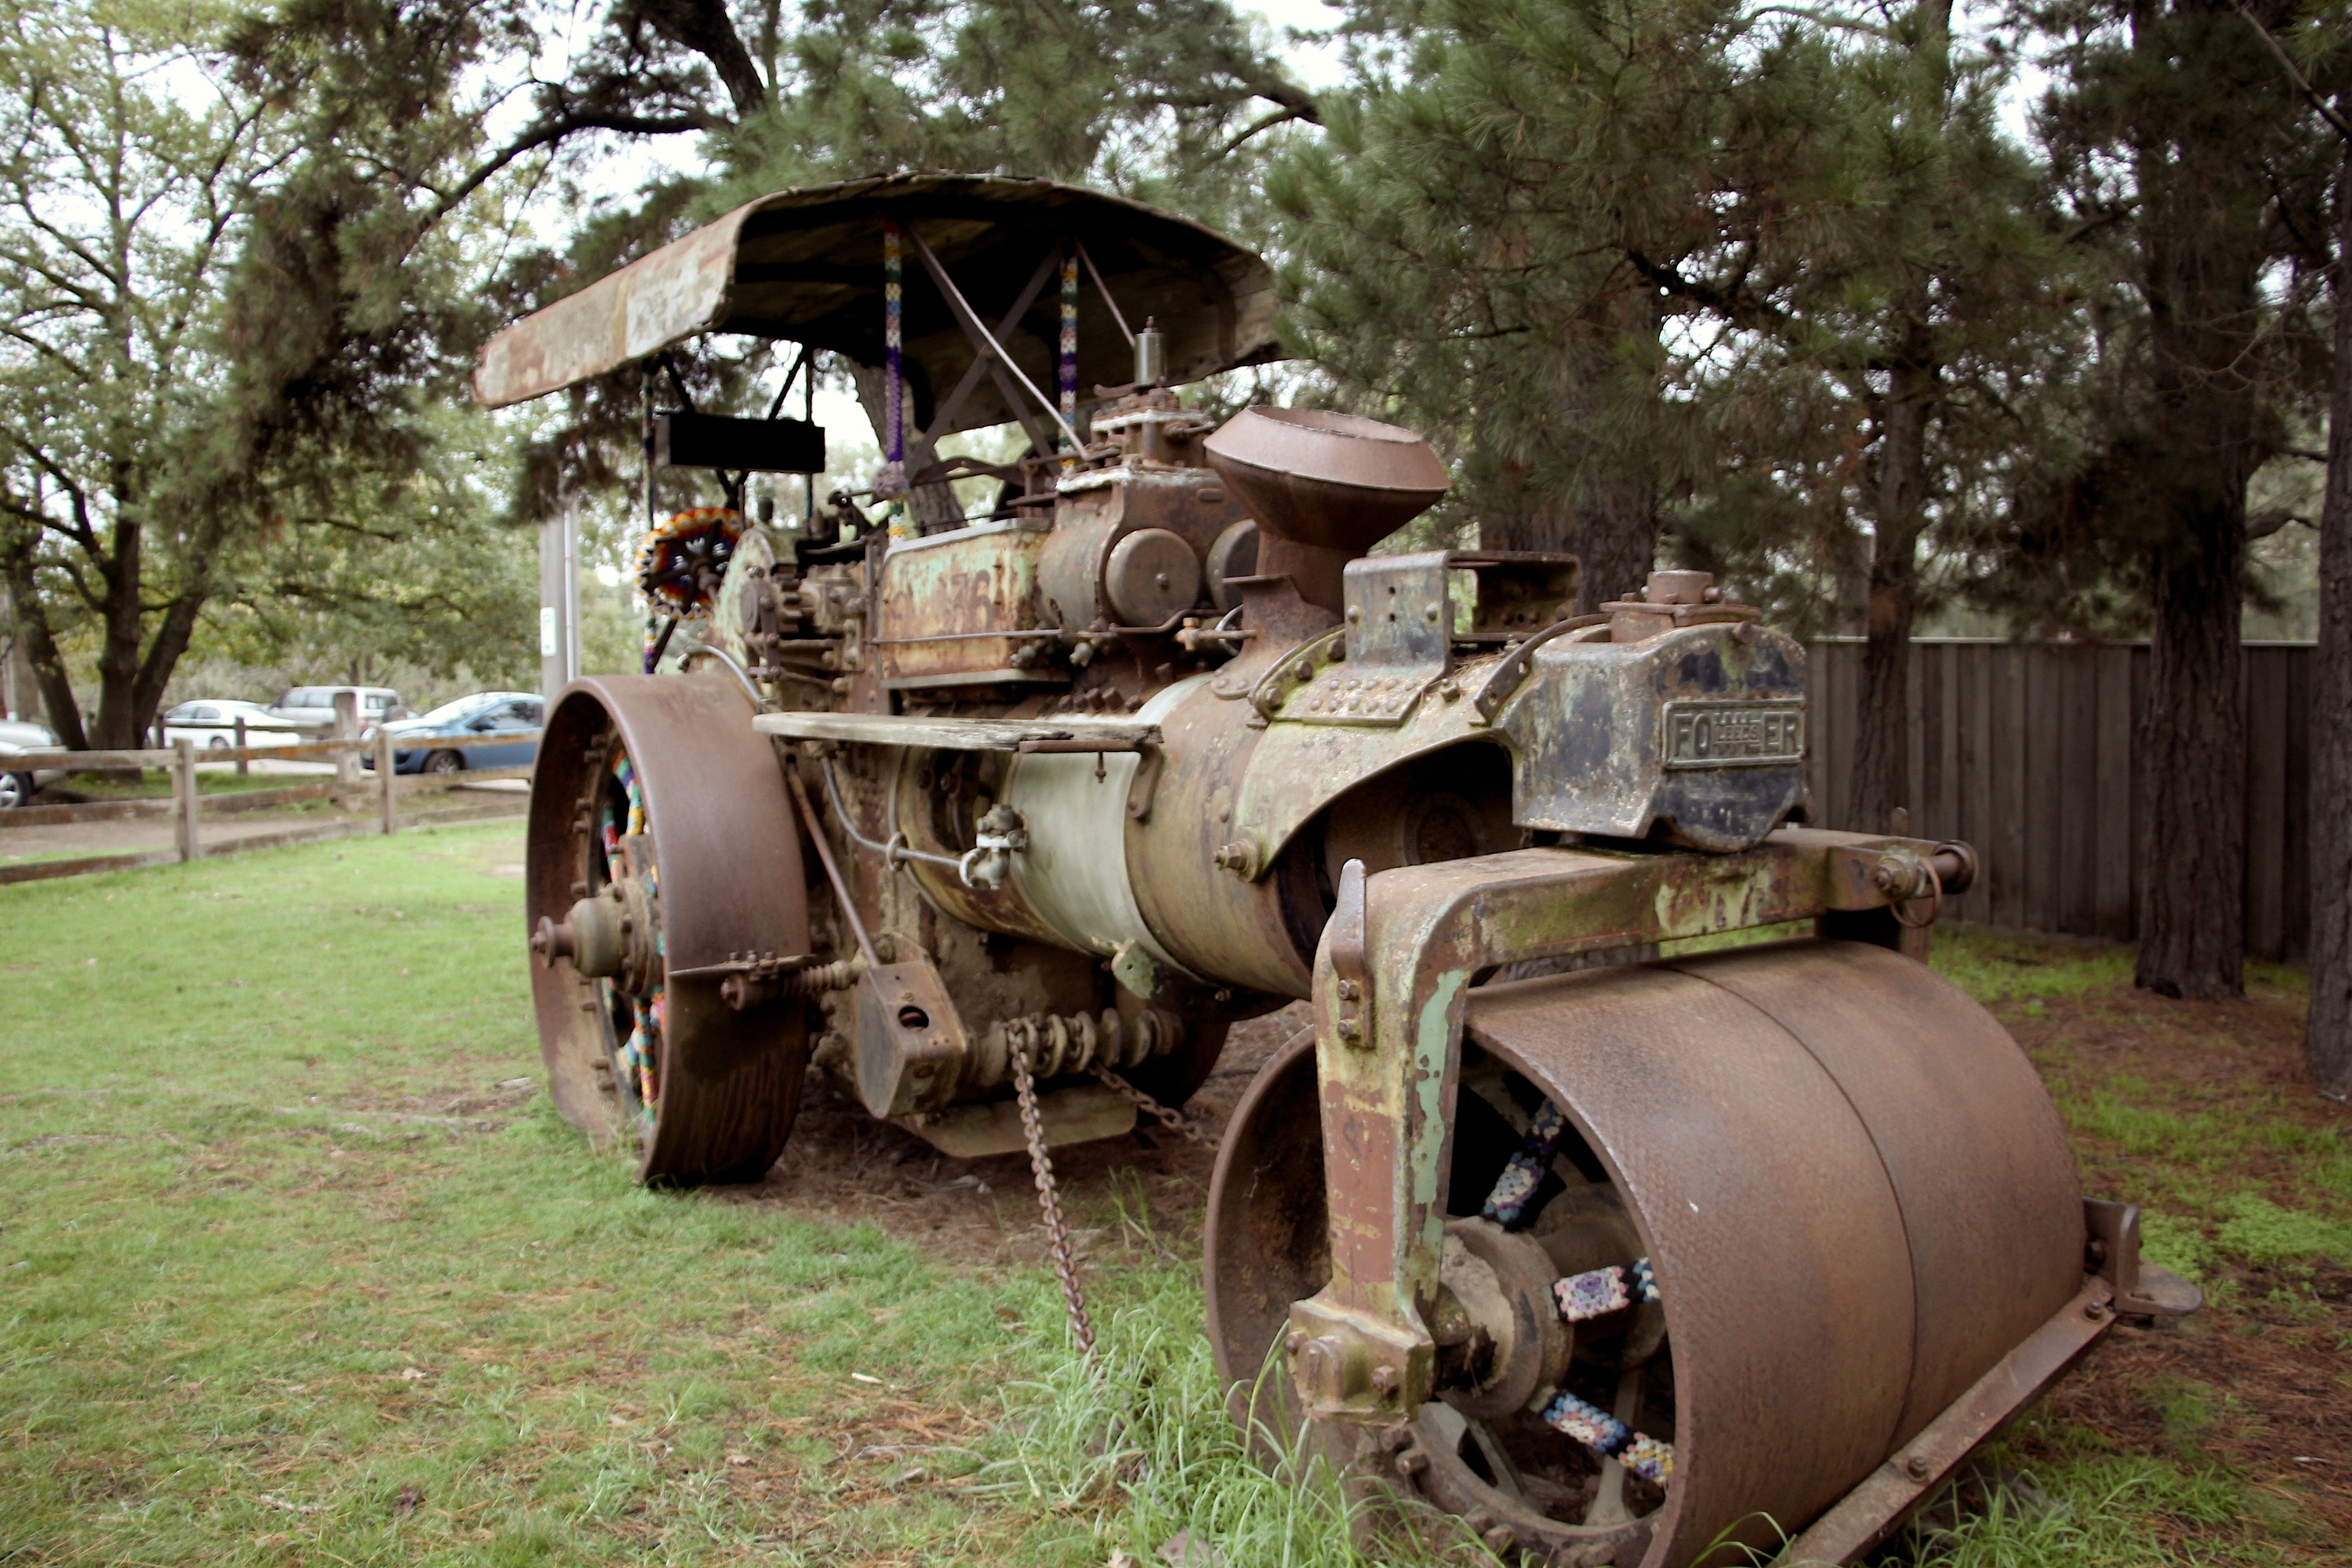
road, tractor, vintage, steam, old, transport, vehicle, machine, engine, nostalgic, steam engine, tank, roller, heavy, traction, slow, agricultural machinery, land vehicle, steam roller, automotive engine part